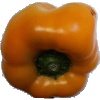
Label: Pepper Yellow 1